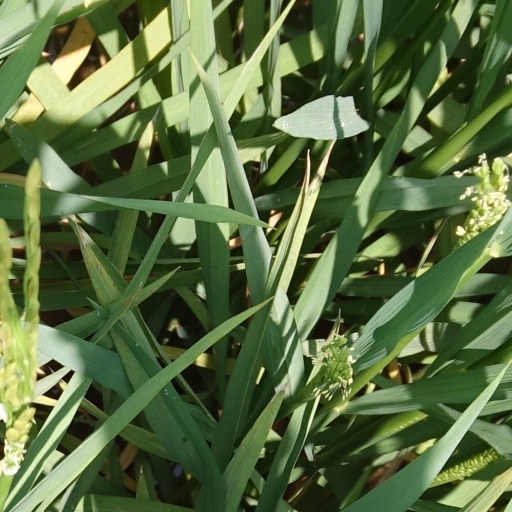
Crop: rice